Late Heavy Bombardment

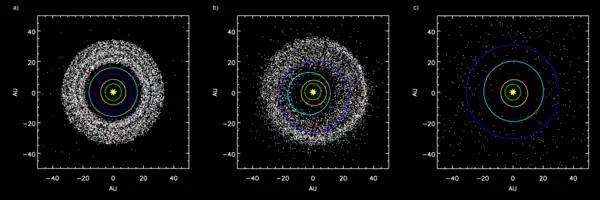
Simulation showing outer planets and planetesimal belt: (a) Early configuration, before Jupiter (green) and Saturn (orange) reach 2:1 resonance; (b) Scattering of planetesimals into the inner Solar System after the orbital shift of Neptune (dark blue) and Uranus (light blue); (c) After ejection of planetesimals by planets.

In the Nice model, the Late Heavy Bombardment is the result of a dynamical instability in the outer Solar System. The original Nice model simulations by Gomes "et al." began with the Solar System's giant planets in a tight orbital configuration surrounded by a rich trans-Neptunian belt. Objects from this belt stray into planet-crossing orbits, causing the orbits of the planets to migrate over several hundred million years. Jupiter and Saturn's orbits drift apart slowly until they cross a 2:1 orbital resonance, causing the eccentricities of their orbits to increase. The orbits of the planets become unstable and Uranus and Neptune are scattered onto wider orbits that disrupt the outer belt, causing a bombardment of comets as they enter planet-crossing orbits. Interactions between the objects and the planets also drive a faster migration of Jupiter and Saturn's orbits. This migration causes resonances to sweep through the asteroid belt, increasing the eccentricities of many asteroids until they enter the inner Solar System and impact the terrestrial planets.